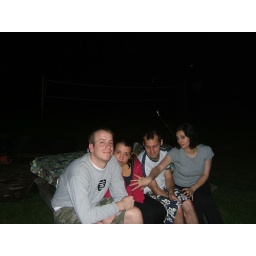
one more time--with renee's dirty pillows in my hand